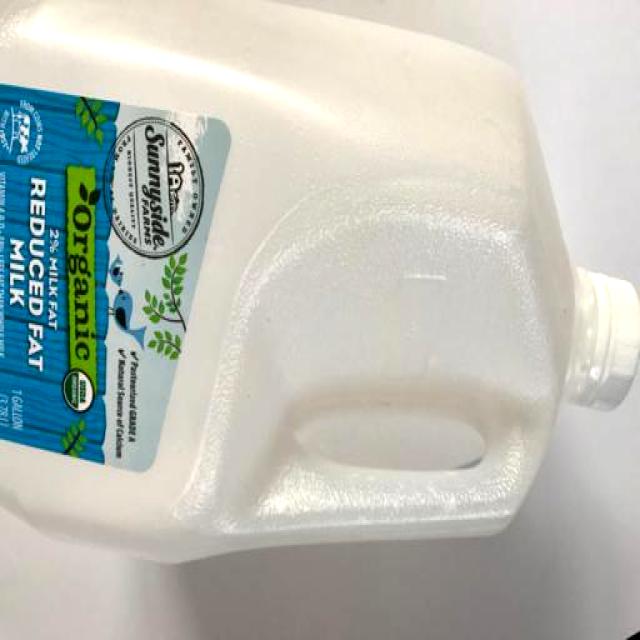
Label: Plastic